Hanford Site

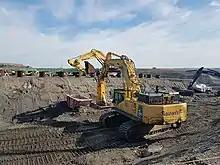
Heavy equipment removing buried pieces of pipe filled with contaminated waste

Of the 177 tanks at Hanford, 149 had a single shell. Historically single-shell tanks were used for storing radioactive liquid waste and designed to last twenty years. By 2005, some liquid waste was transferred from single-shell tanks to safer double-shell tanks. A substantial amount of residue remains in the older single-shell tanks with one containing an estimated of radioactive sludge, for example. It is believed that up to six of these "empty" tanks are leaking. Two tanks were reportedly leaking per year each, while the remaining four tanks were each leaking per year. In February 2013, Washington Governor Jay Inslee announced that a tank storing radioactive waste at the site had been leaking liquids on average of per year. He said that though the leak posed no immediate health risk to the public, it should not be an excuse for not doing anything. On February 22, 2013, he stated that six more tanks were leaking.